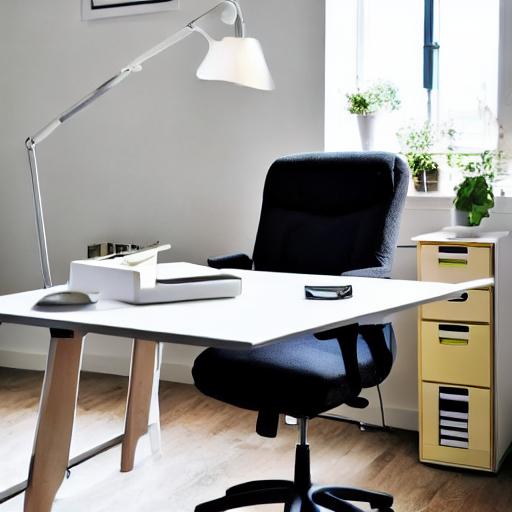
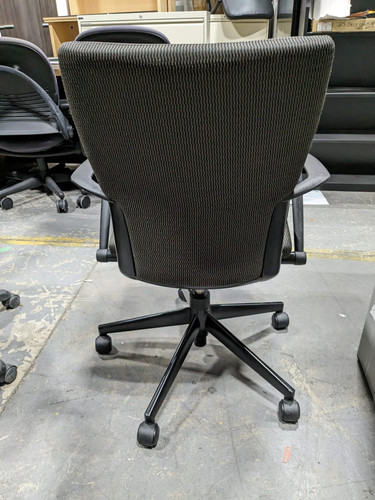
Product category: items_chair
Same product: no